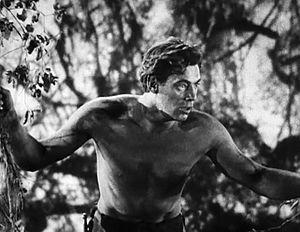
Johnny Weissmuller, né János Péter Weissmüller, le 2 juin 1904 à Freidorf en Hongrie, mort le 20 janvier 1984 à Acapulco au Mexique, est un nageur olympique américain, cinq fois médaillé d'or aux Jeux olympiques et longtemps recordman du 100 m nage libre, ainsi qu'un acteur de cinéma, célèbre pour avoir incarné le personnage de Tarzan à douze reprises durant les années 1930 et 1940.
Cette page dresse une liste de personnalités mortes au cours de l'année 1984 présentée dans l'ordre chronologique.
Tarzan est un personnage de fiction représentant l’enfant sauvage archétypal élevé par les Grands Singes dans la jungle africaine. Ce personnage a été créé par Edgar Rice Burroughs en 1912 dans le roman Tarzan seigneur de la jungle, publié pour la première fois en France en 1926 chez Fayard sous le titre Tarzan chez les singes. 26 volumes sont sortis entre 1912 et 1995.